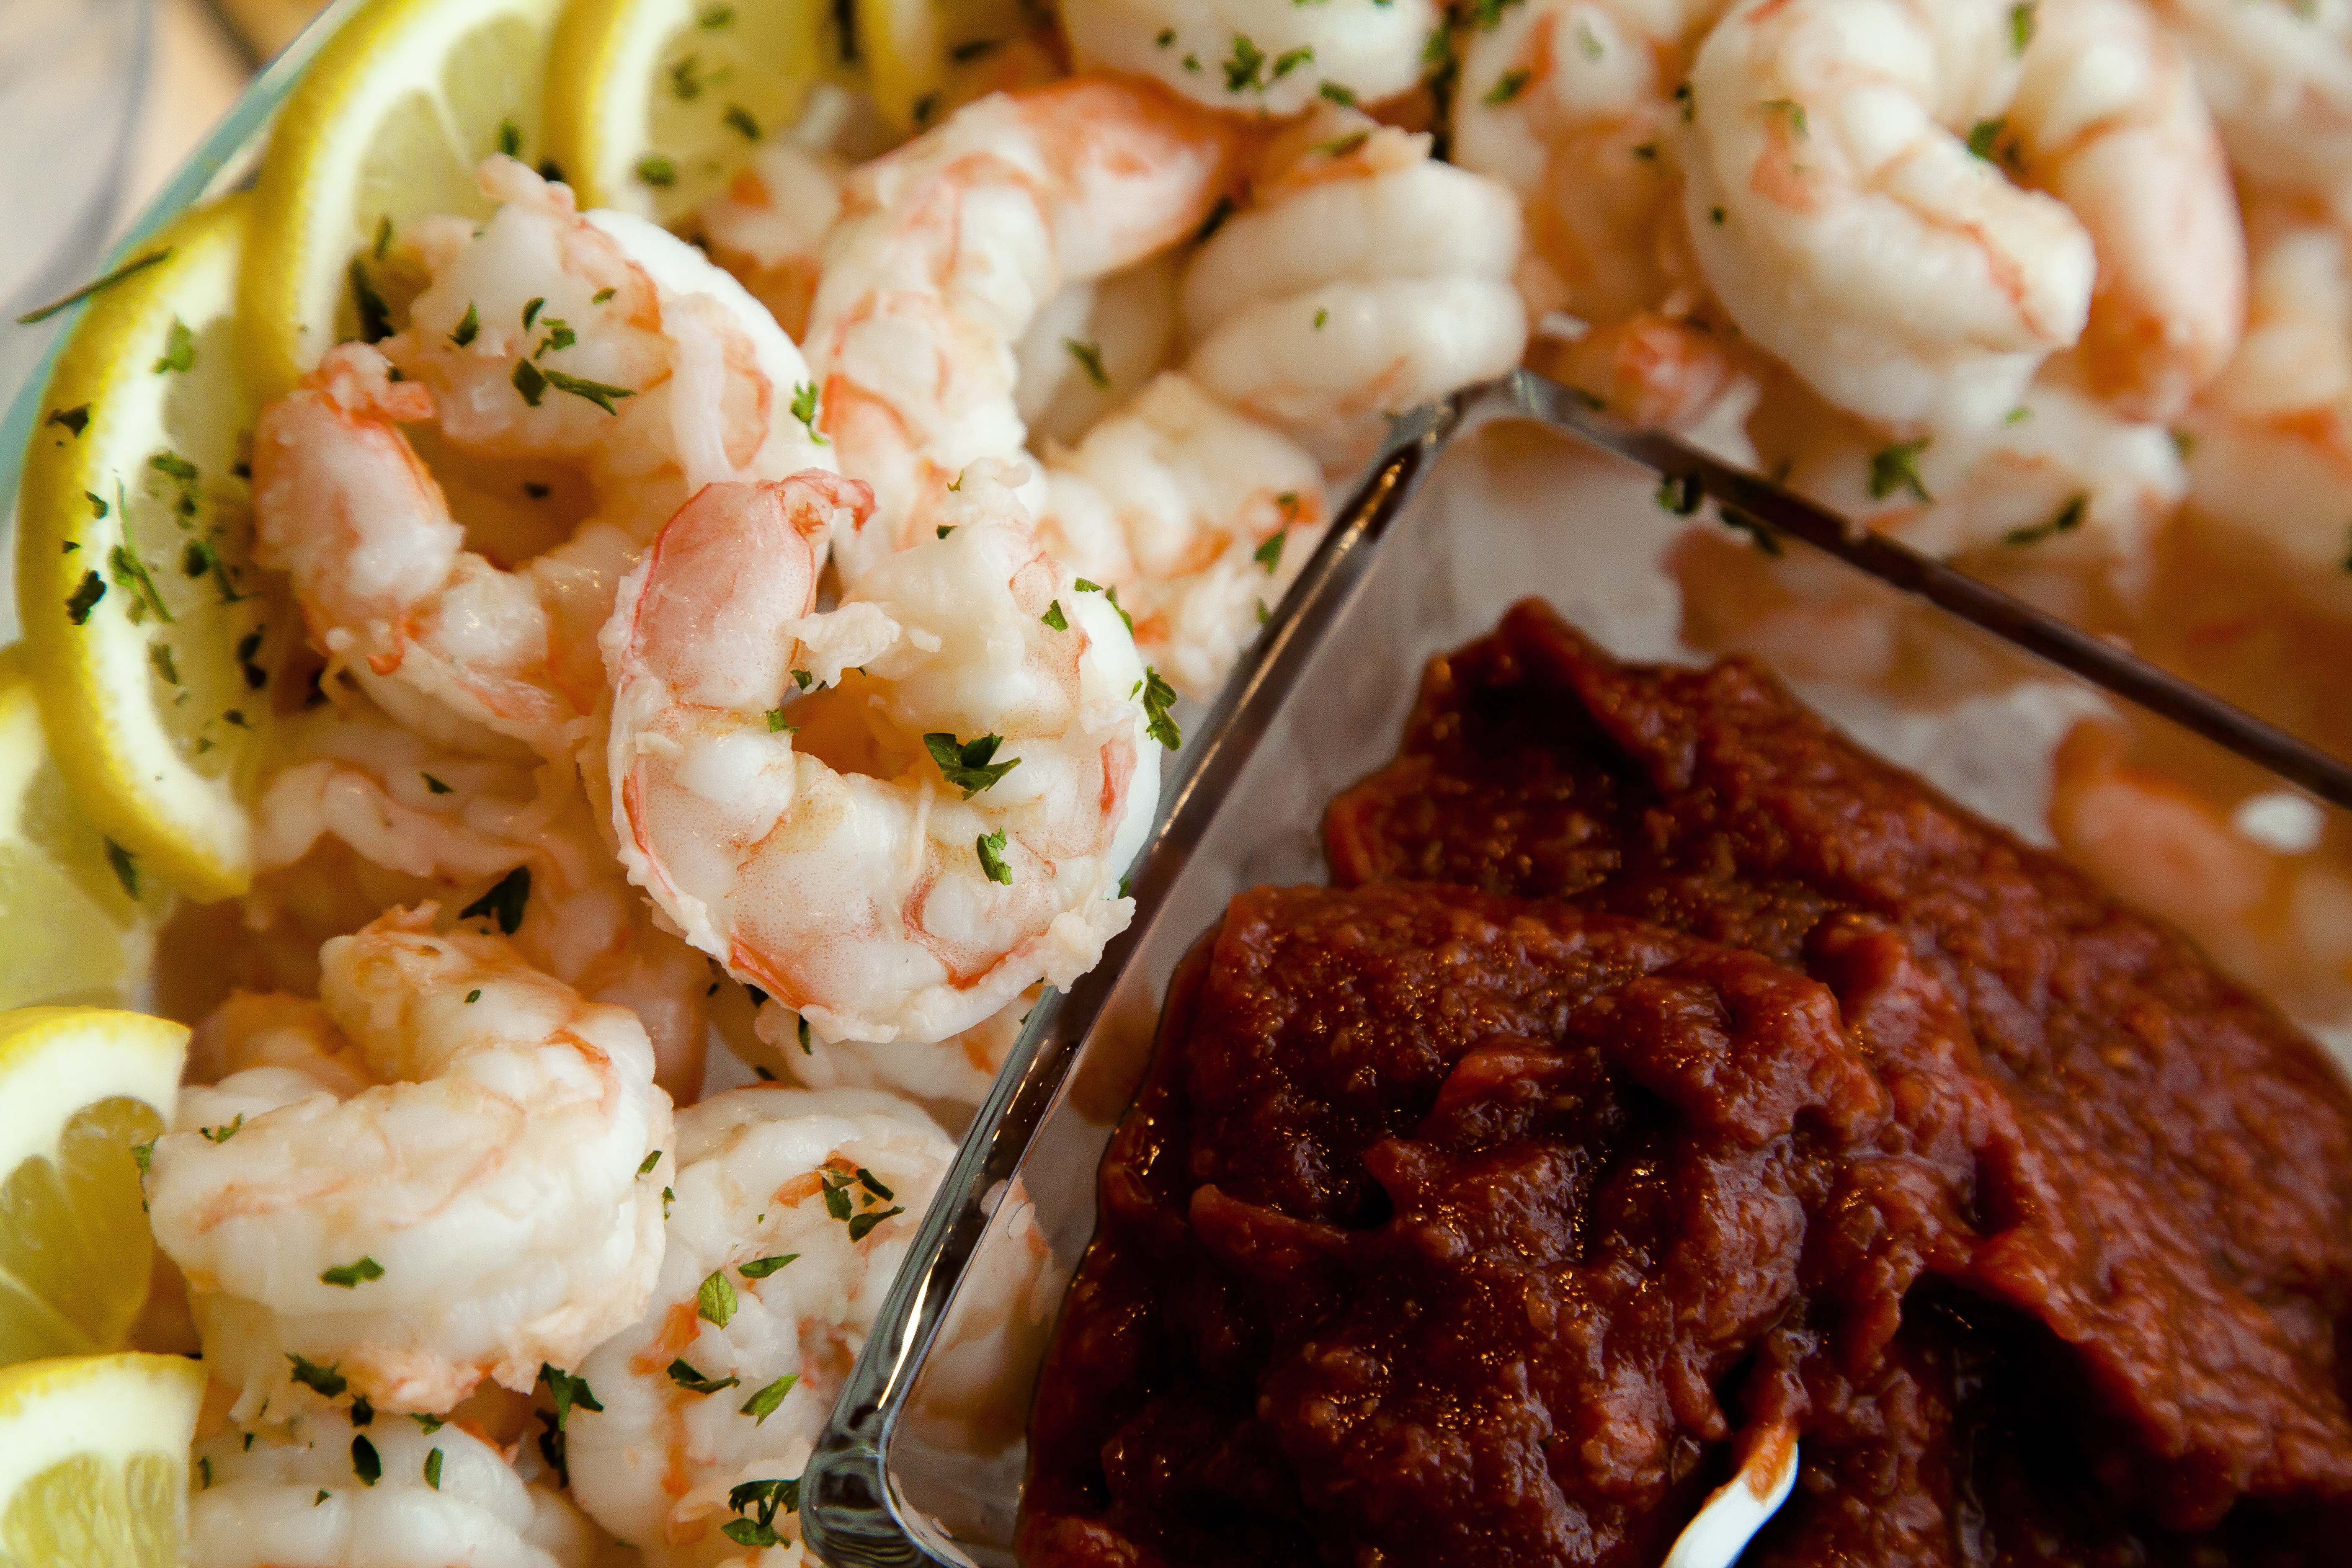
sea, white, restaurant, dark, dish, meal, food, red, cooking, menu, plate, seafood, fresh, set, fish, gourmet, healthy, meat, lunch, cuisine, shellfish, delicious, crab, lemon, grill, shrimp, lobster, design, dinner, tasty, raw, parsley, prawn, animal source foods